Freimarkt

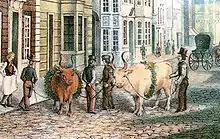
Procession in the year 1845

The so-called ‚Kundigen Rullen' granted by the city, limited the Freimarkt for all time to the period when ‚de banere up den markede styet', i.e. the special flag was hoisted to display the agreed market peace